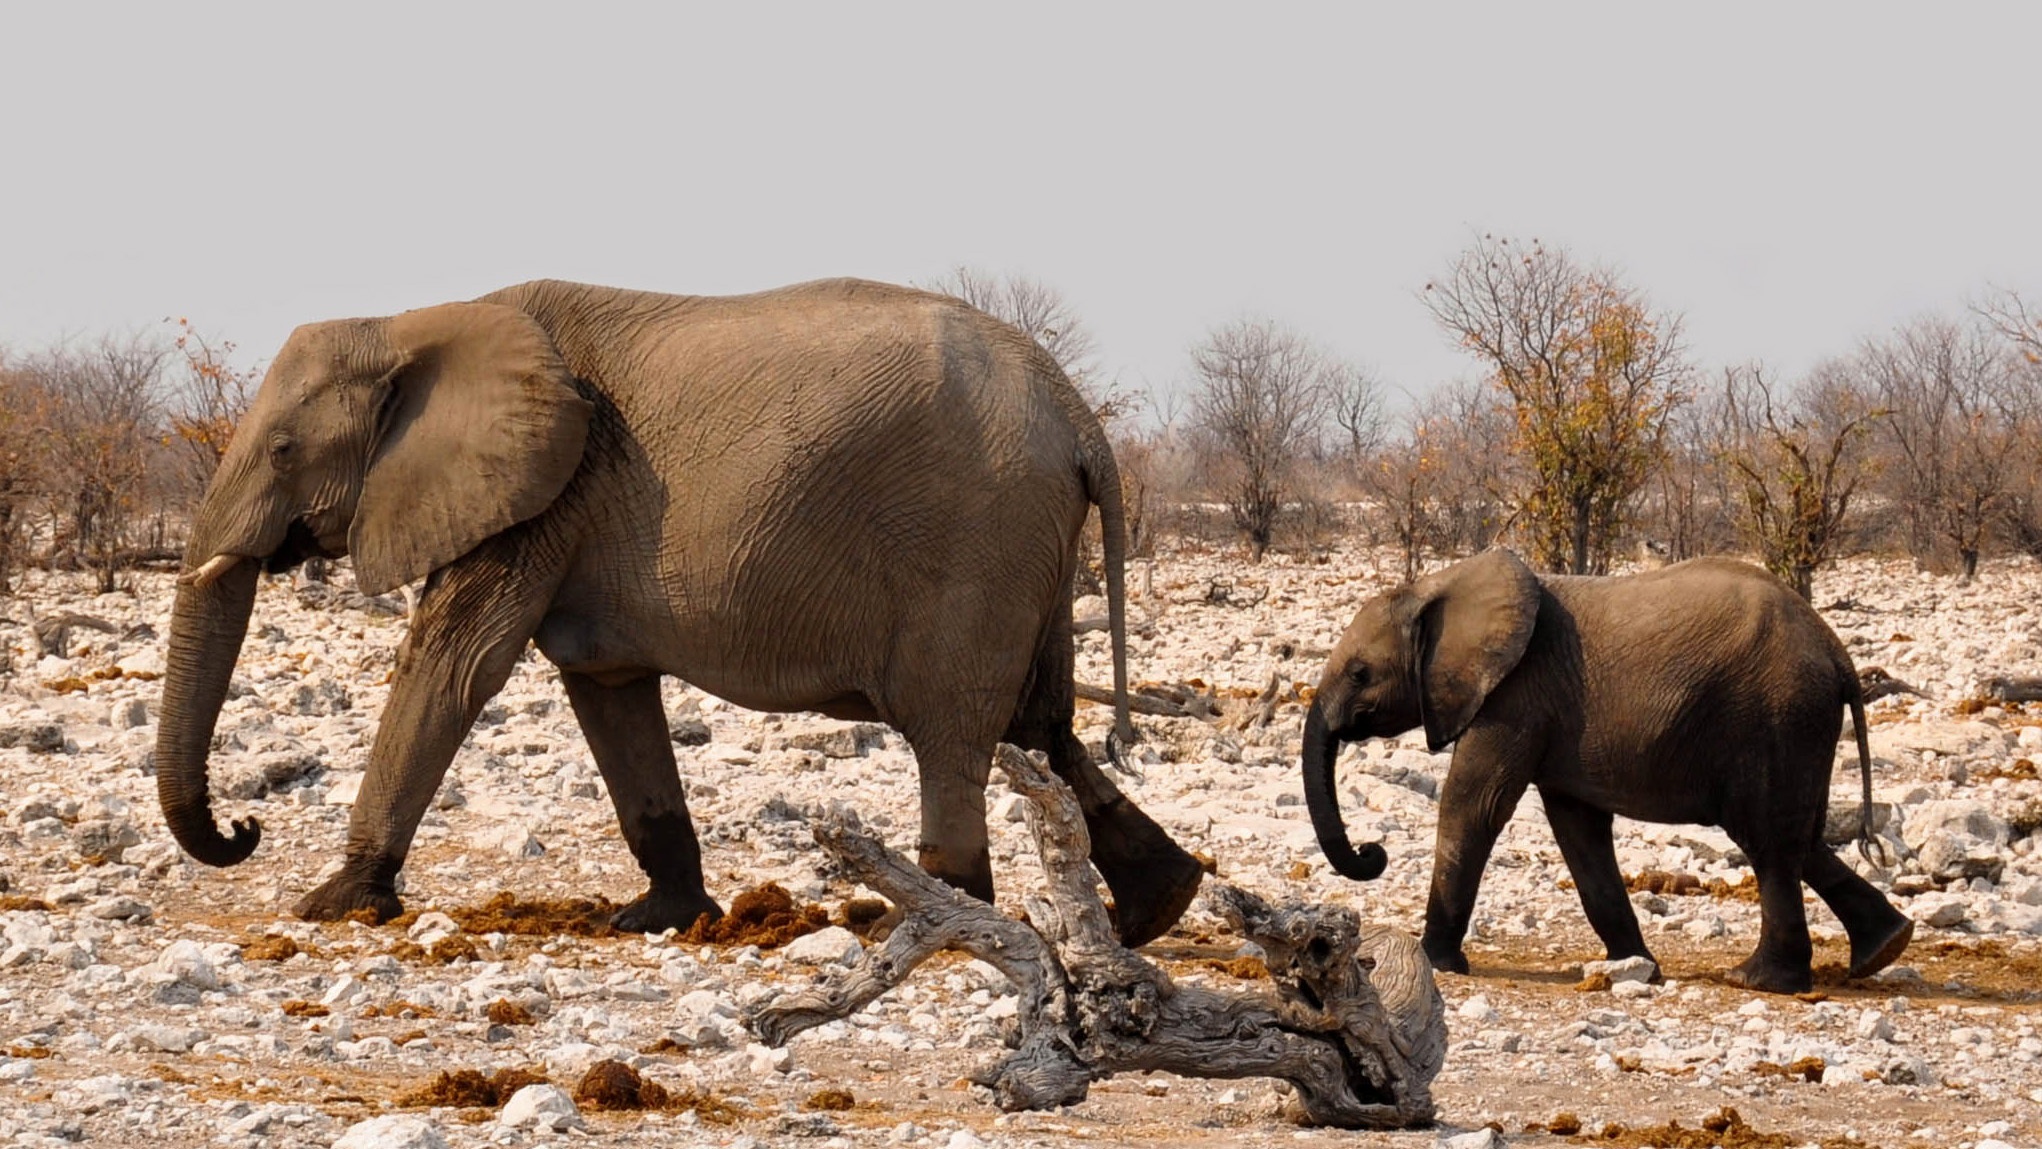
nature, adventure, animal, dry, wildlife, herd, africa, mammal, national park, fauna, savanna, elephant, safari, namibia, baby elephant, heiss, african bush elephant, young elephant, indian elephant, african elephant, elephants and mammoths